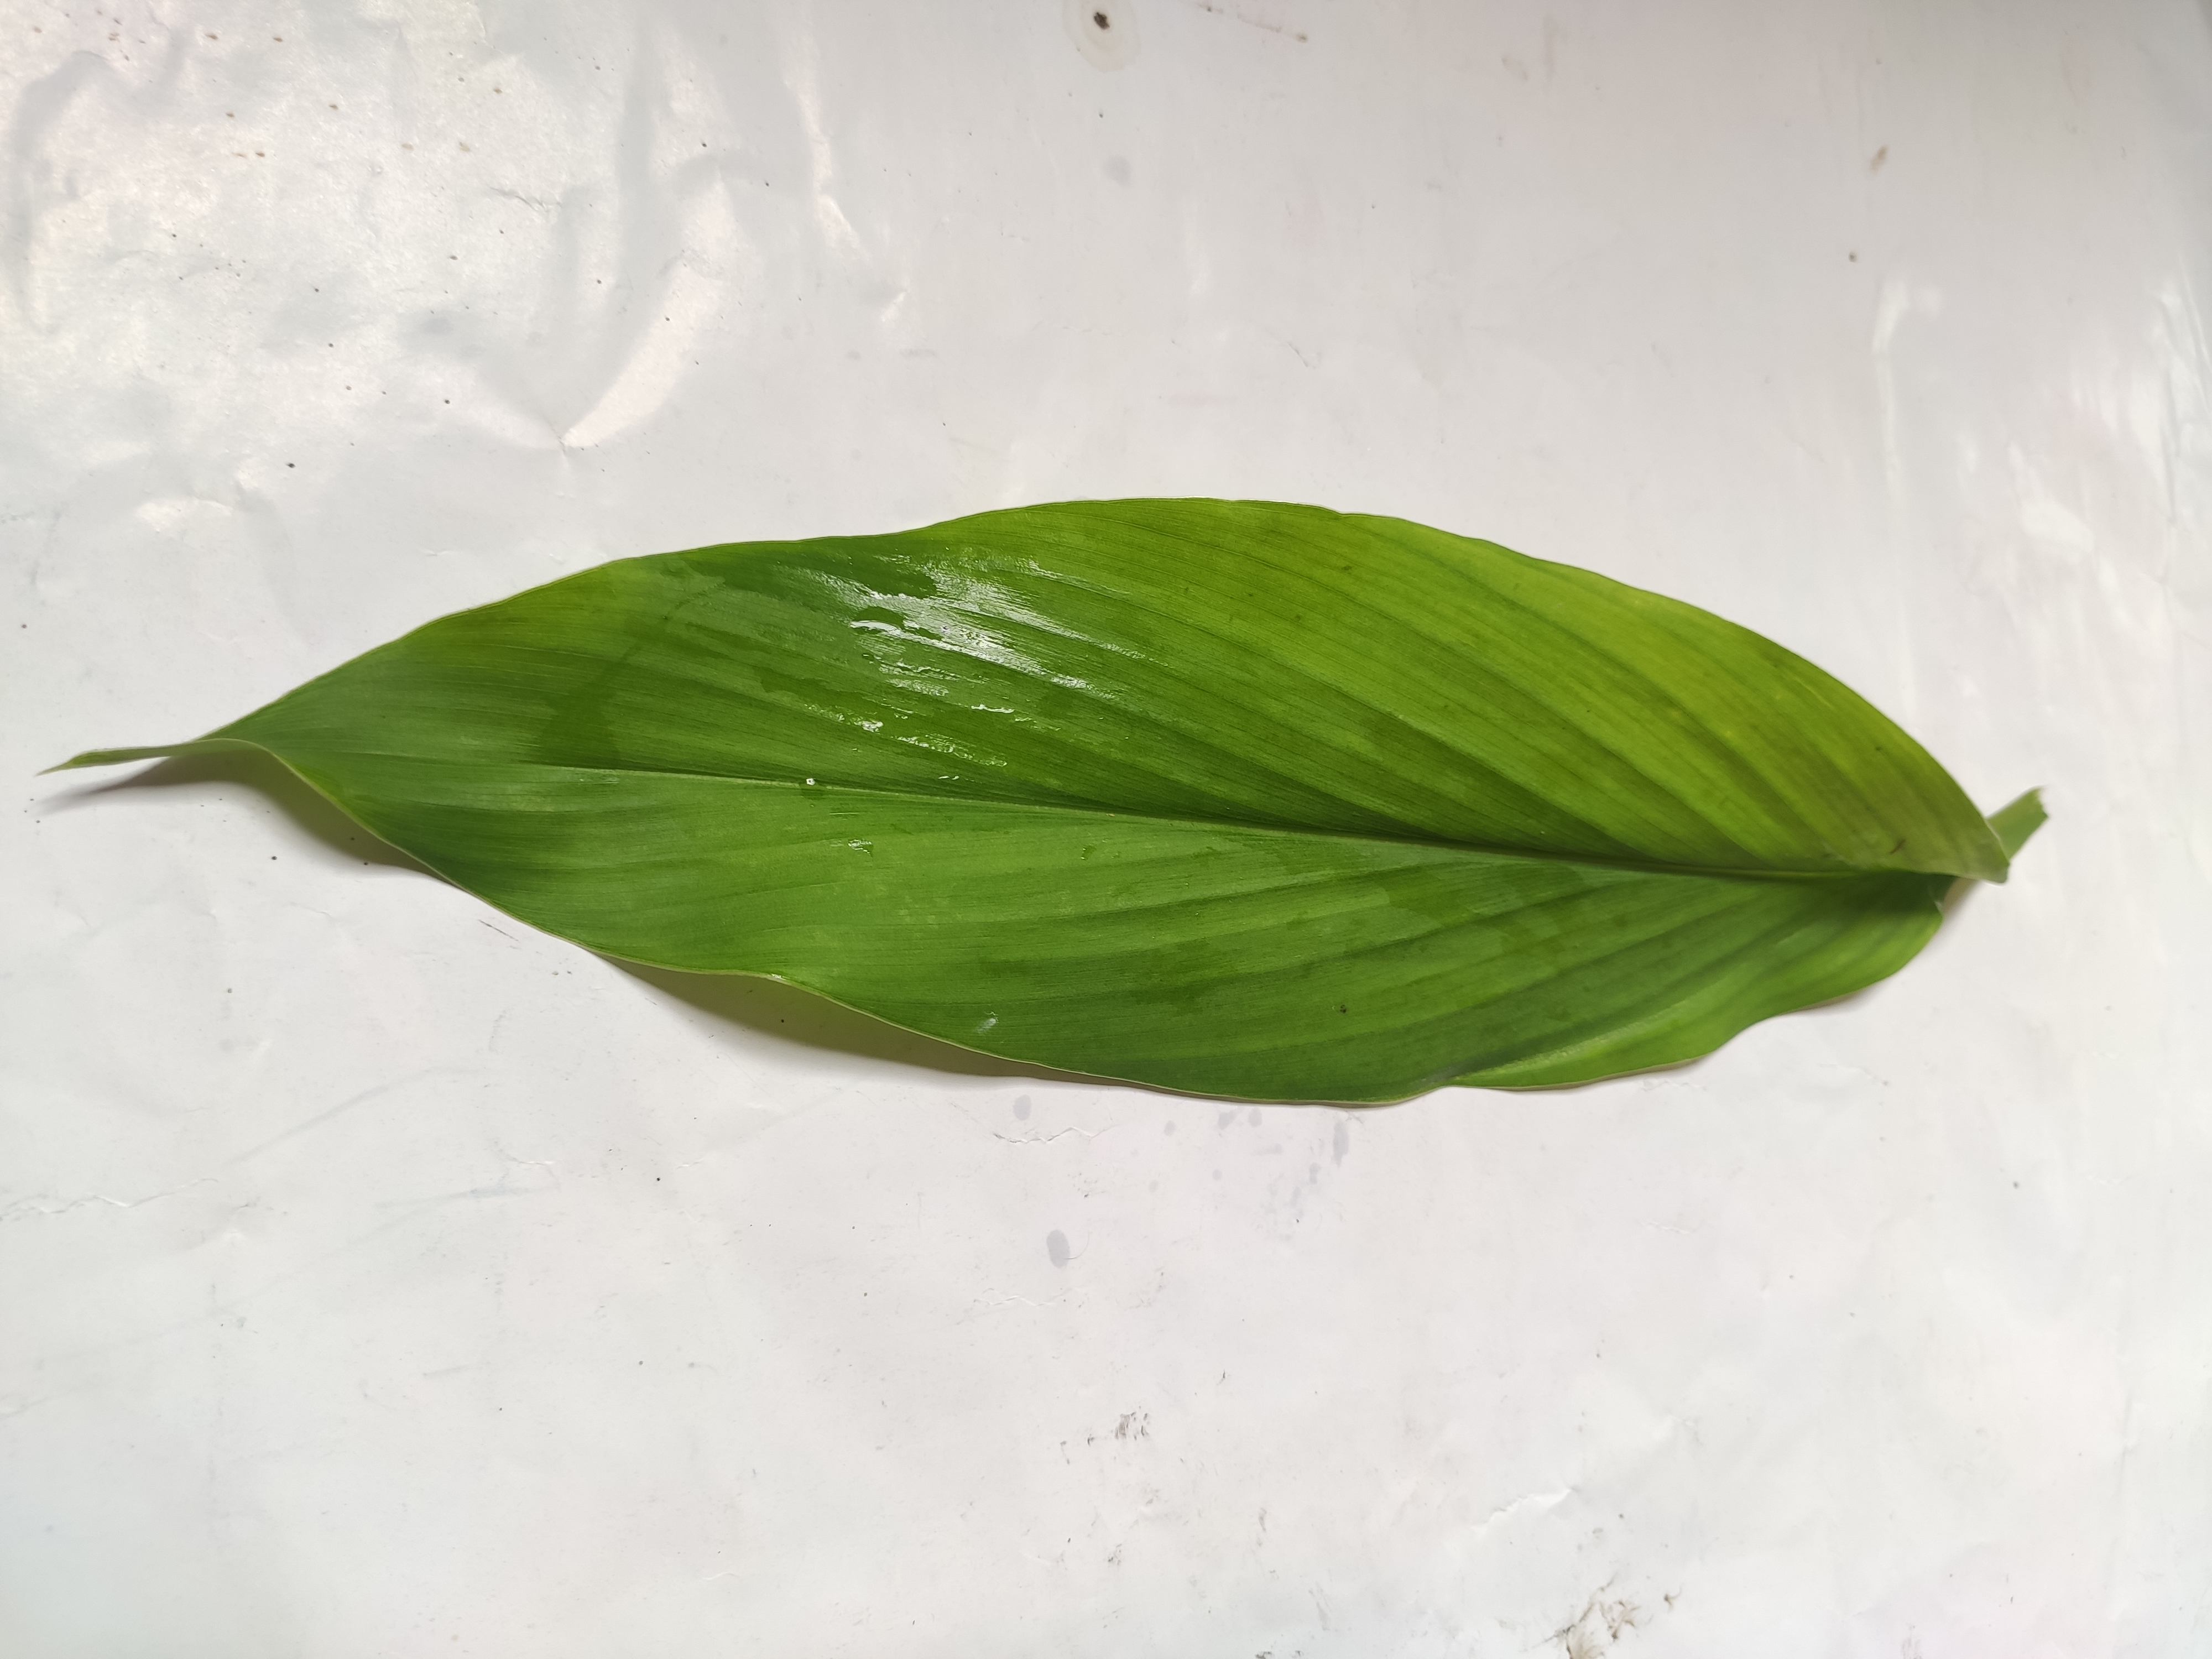
Label: Healthy_Leaf